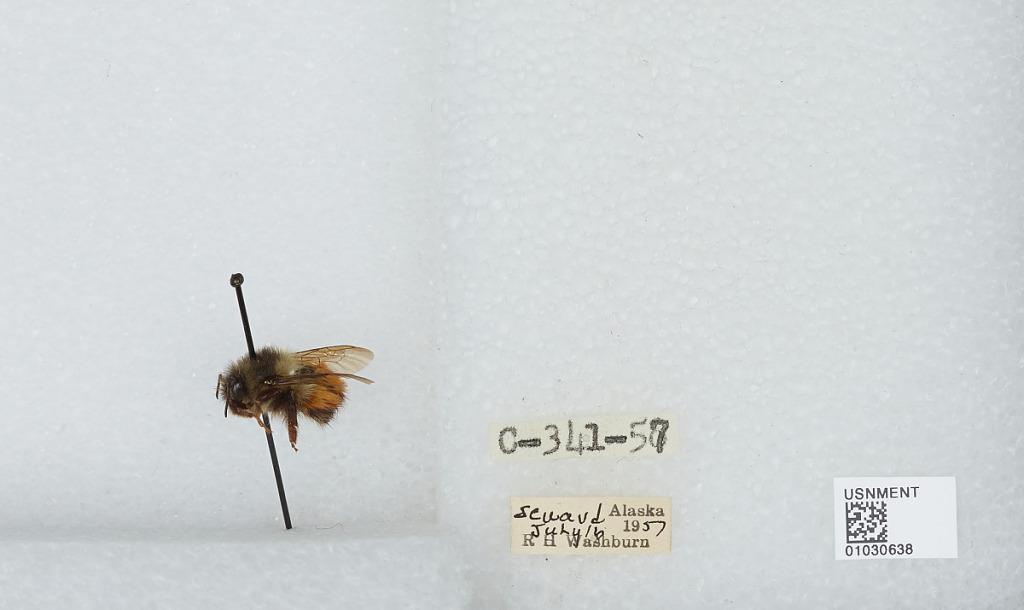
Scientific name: Bombus (Pyrobombus) melanopygus Nylander
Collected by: R. Washburn
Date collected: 1957-7-16
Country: United States
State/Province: Alaska
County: Kenai Peninsula
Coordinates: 60.42, -151.25